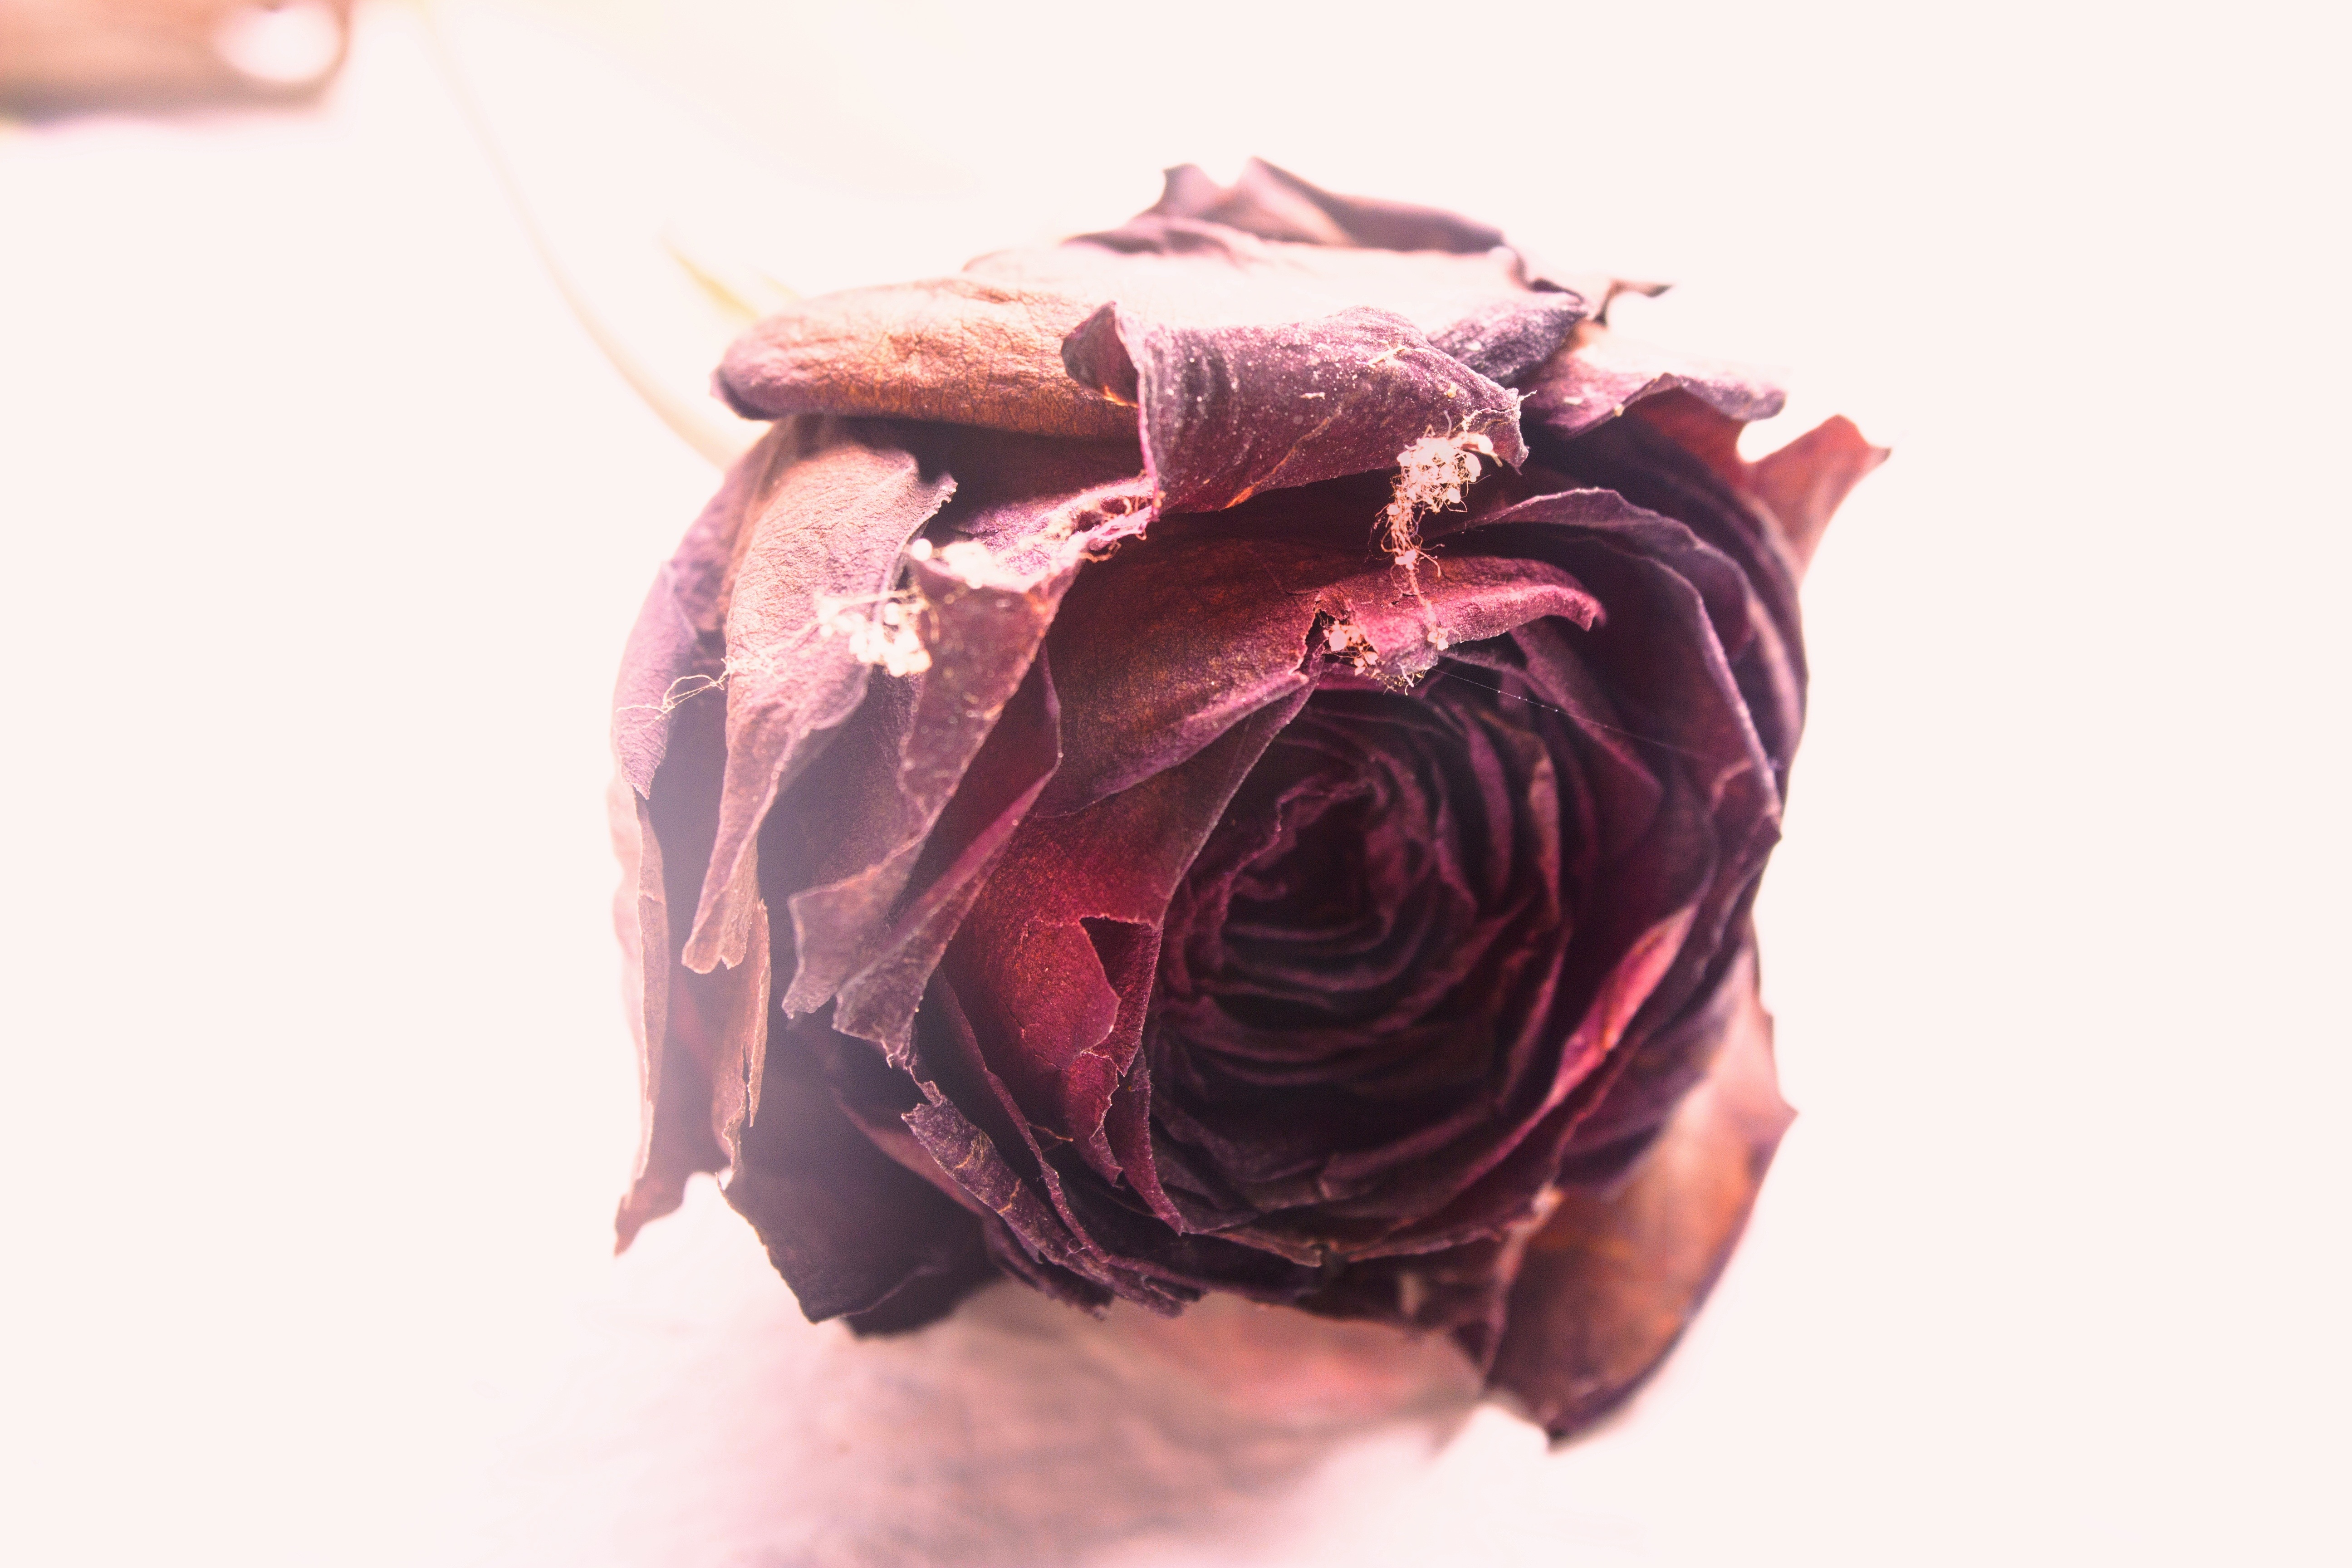
hand, plant, flower, petal, dry, love, rose, red, grunge, pink, magenta, flowering plant, flower bouquet, land plant